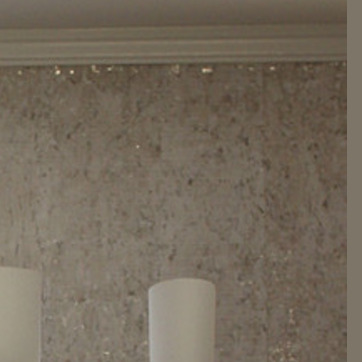
Material: wallpaper